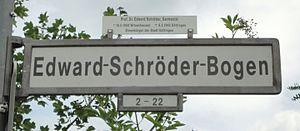
Edward Schröder est un médiéviste allemand.